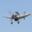
Label: airplane